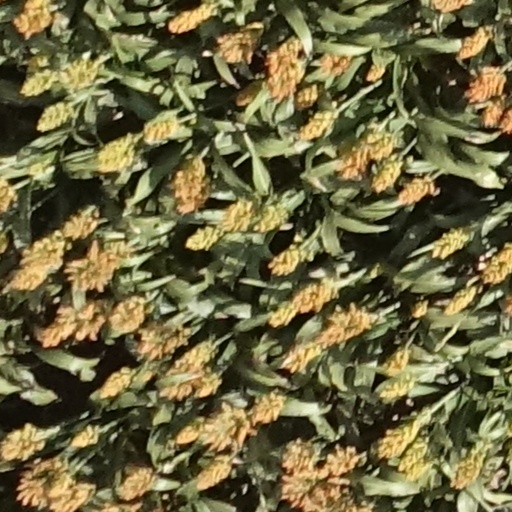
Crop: sorghum